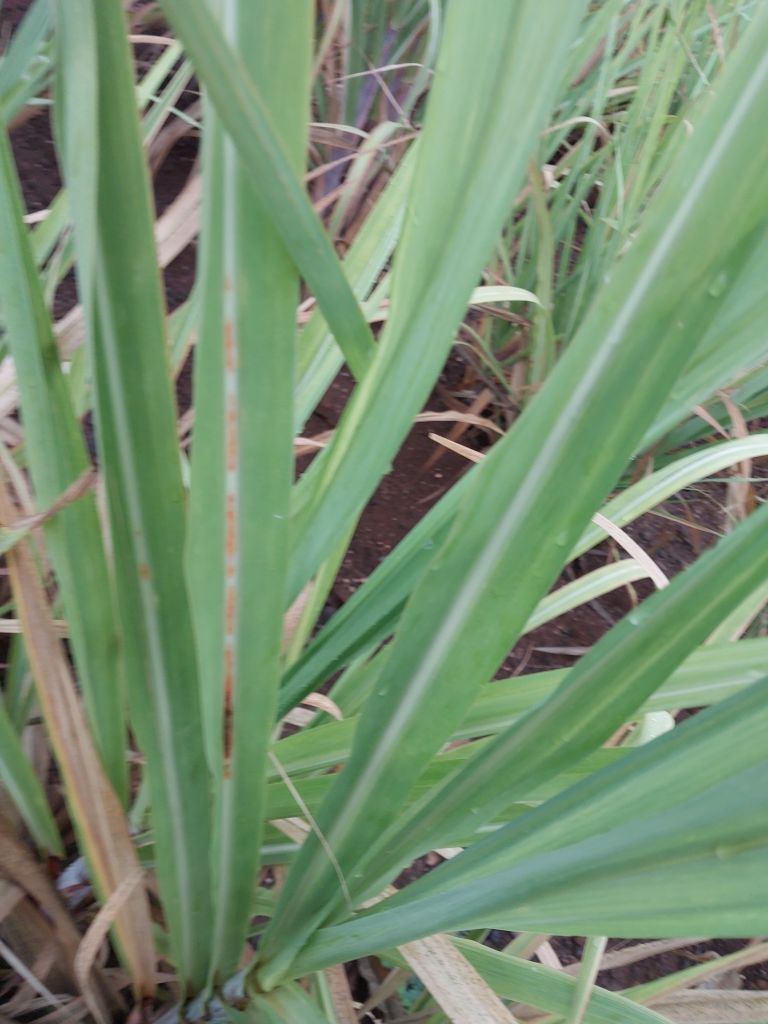
Label: Brown Spot